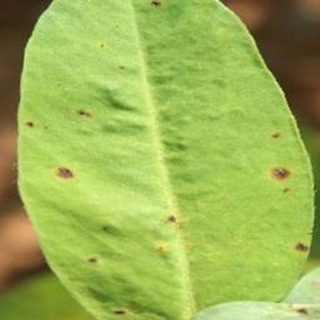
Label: groundnut_early_leaf_spot